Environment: real
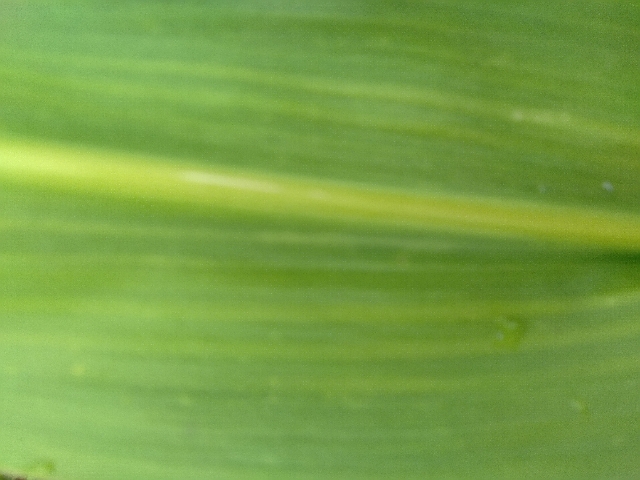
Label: lethal_necrosis